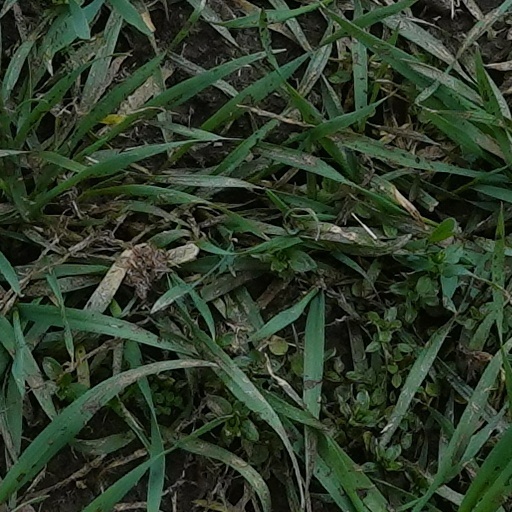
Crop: wheat